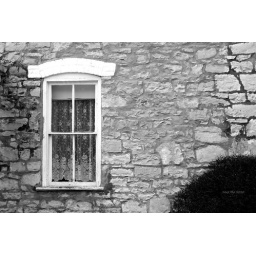
Taken in Mayestown Illinois while looking for Black and White rural pics for my kitchen wall